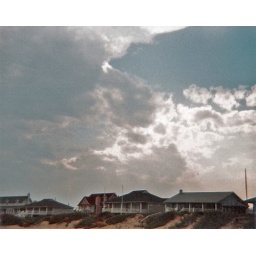
Above the beach house in the afternoon.